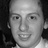
Emotion: neutral